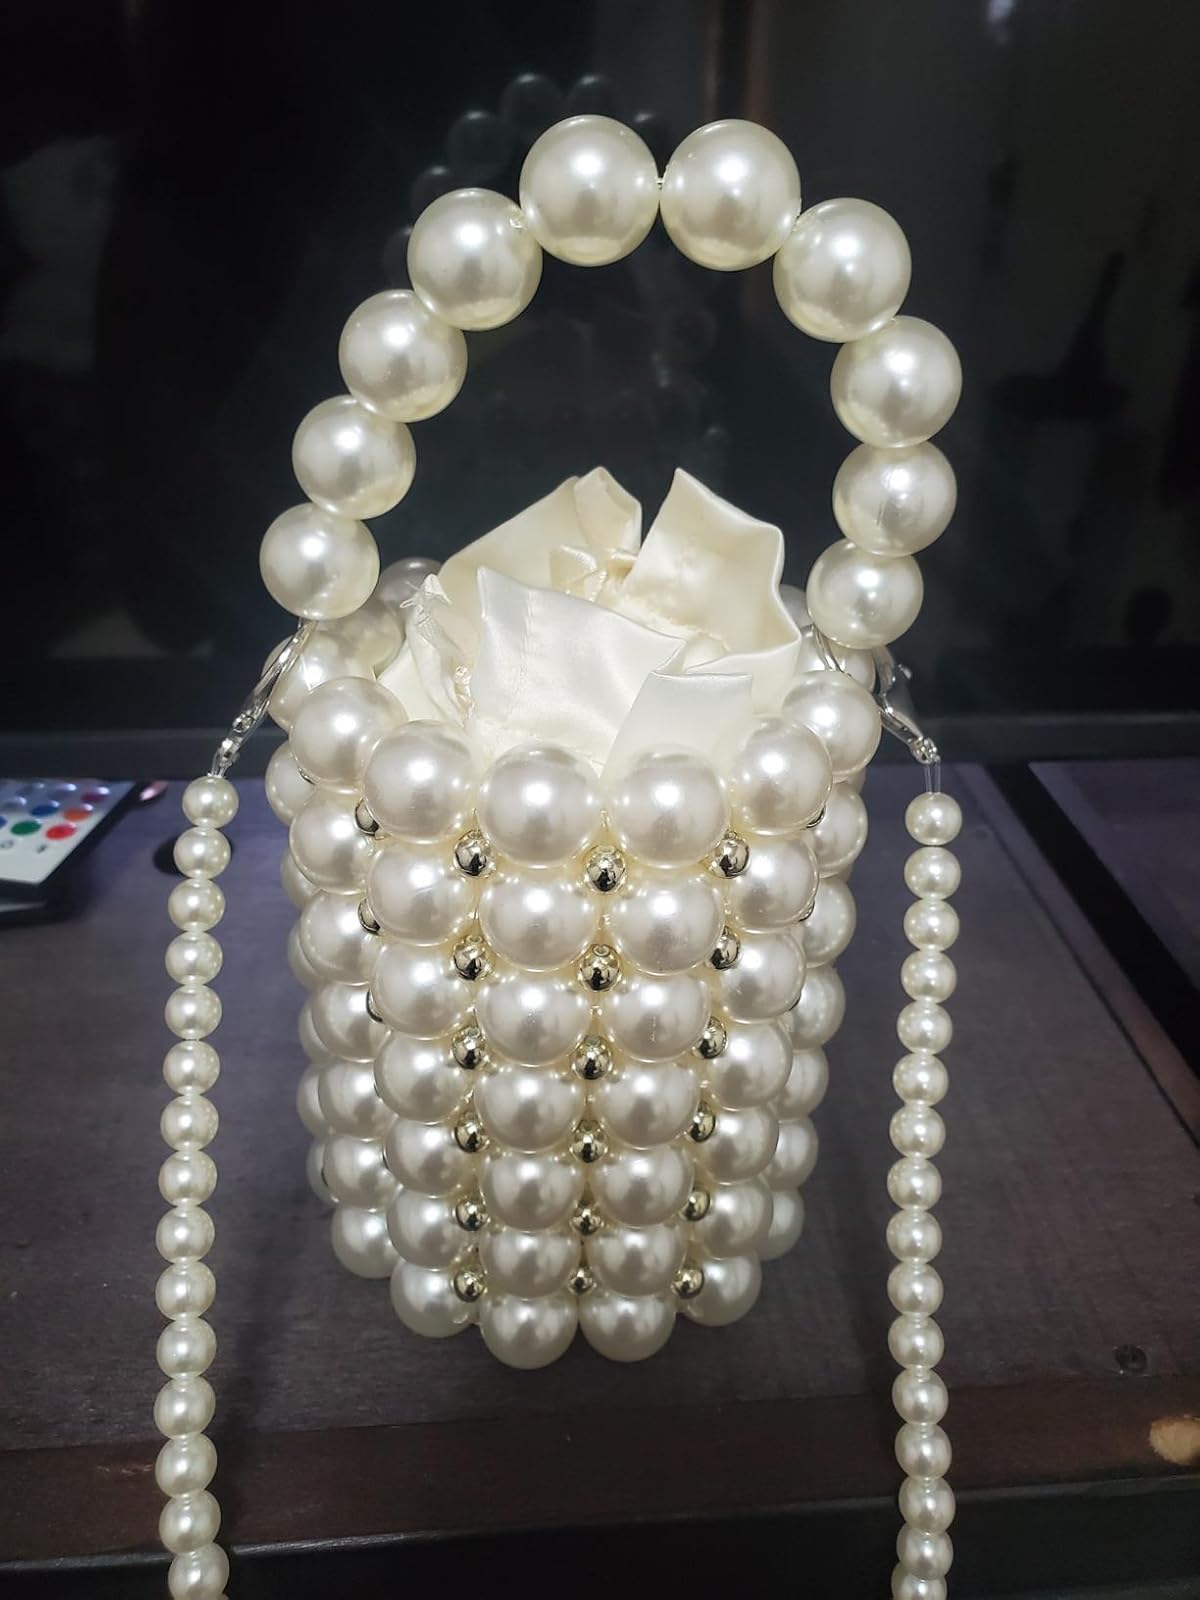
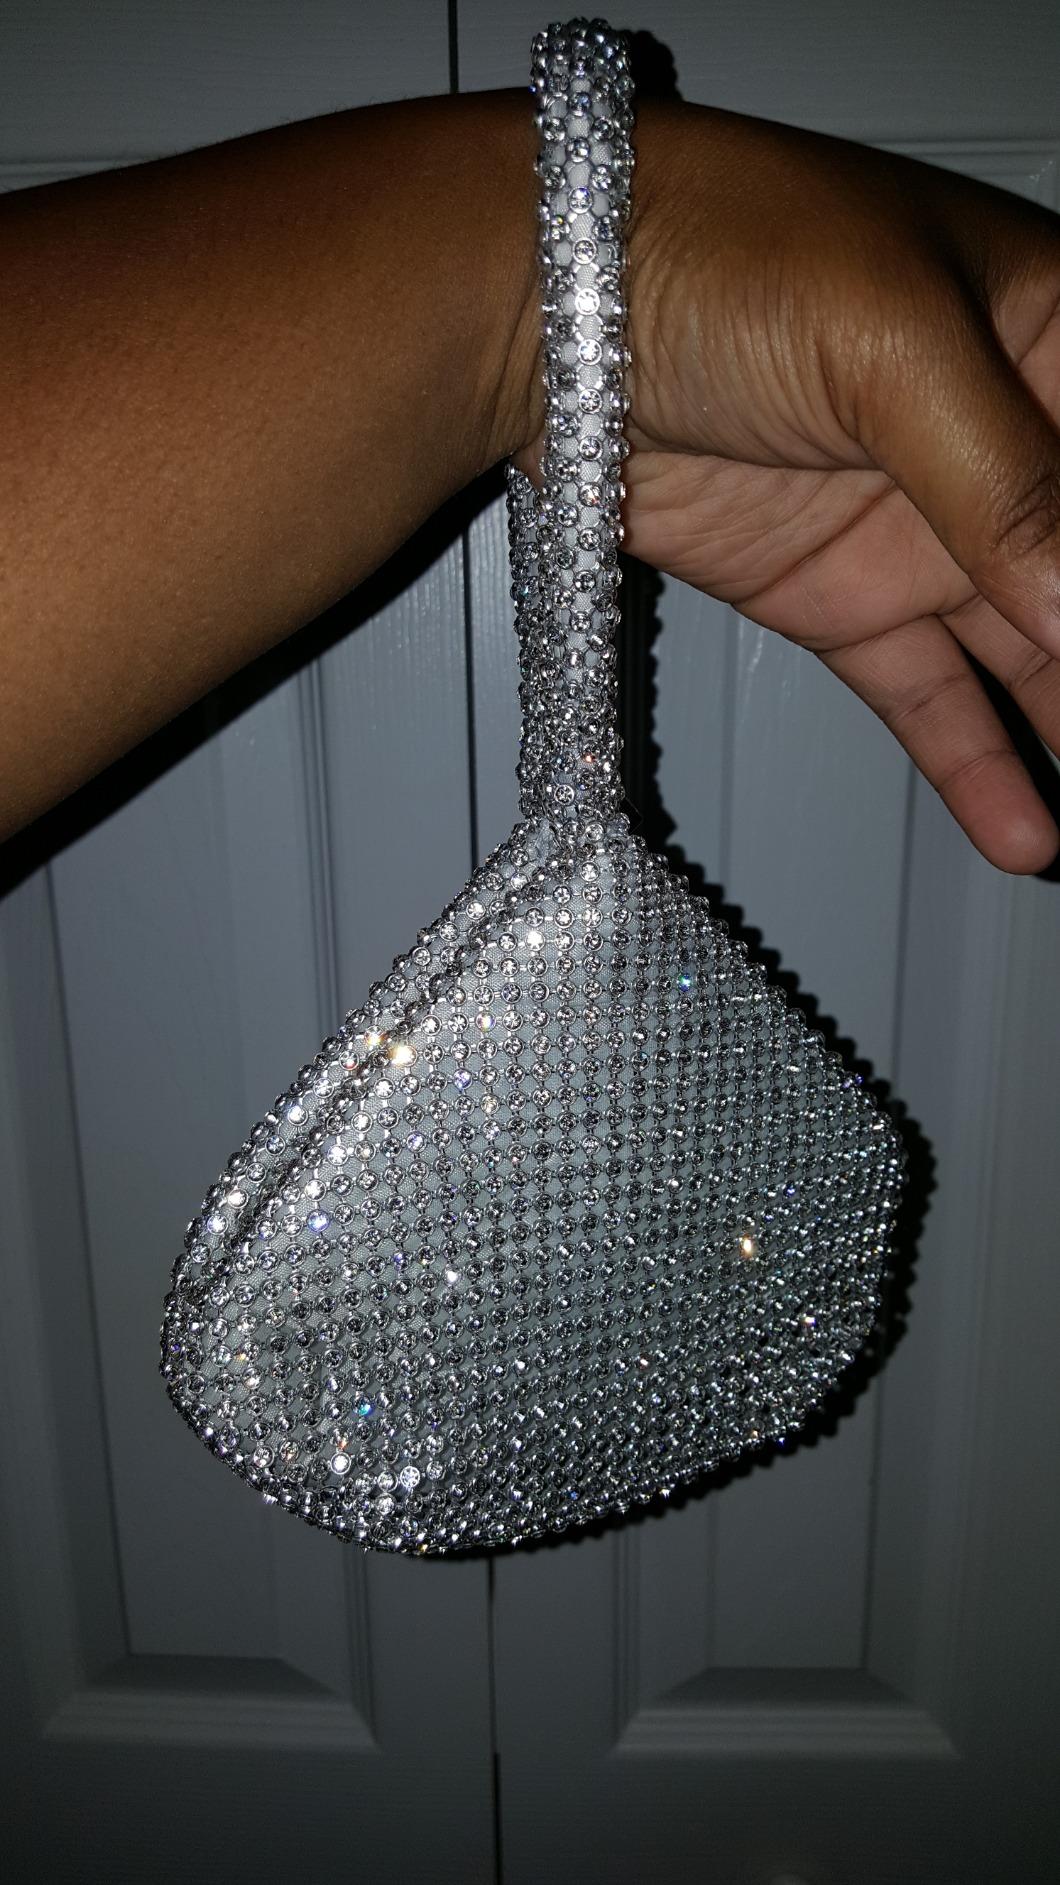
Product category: accessories_handbag
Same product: no